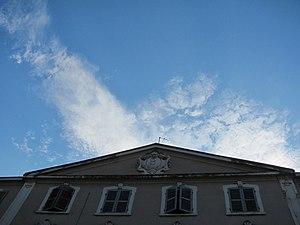
Hôtel de Condé à Montluel, This building is inscrit au titre des Monuments Historiques. It is indexed in the Base Mérimée, a database of architectural heritage maintained by the French Ministry of Culture,
L'hôtel de Condé ou hôtel des princes de Condé est un hôtel particulier situé au 303 de la Grande-Rue de Montluel, dans le département français de l'Ain, en France.